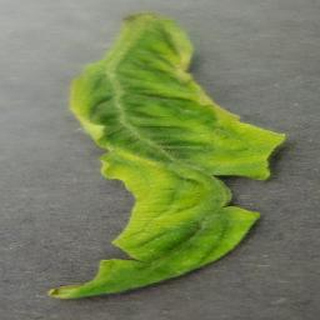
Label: tomato_yellow_leaf_curl_virus